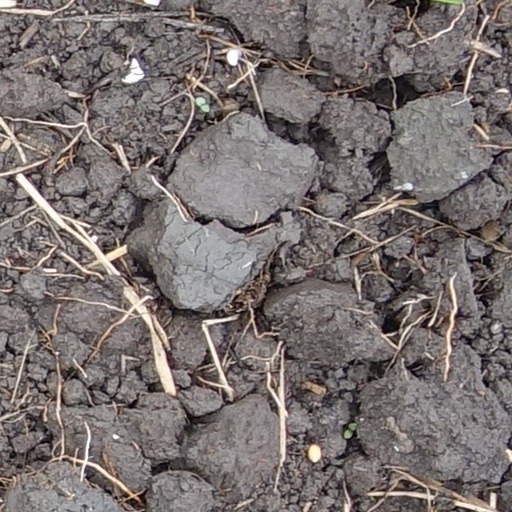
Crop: wheat